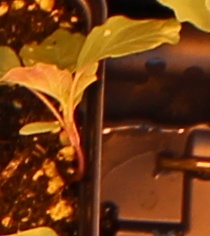
Label: Palmer Amaranth